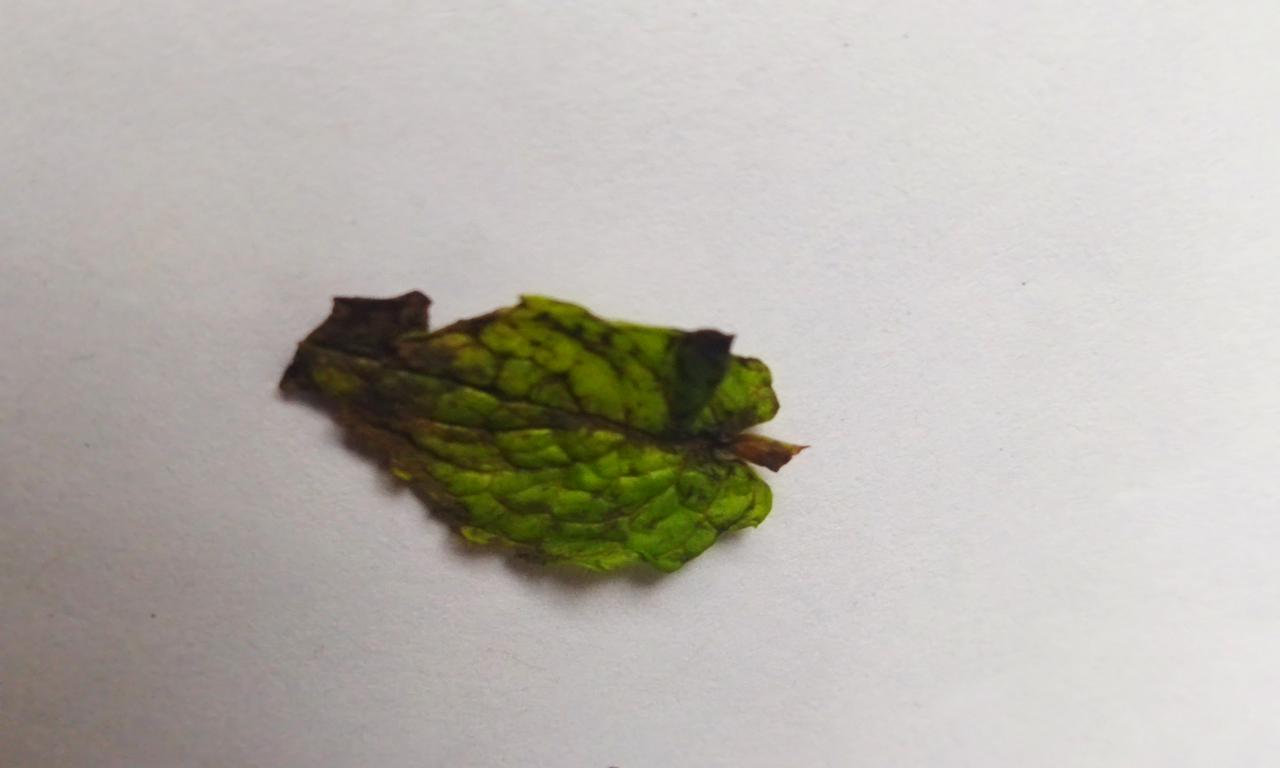
Label: Spoiled